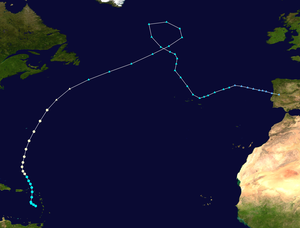
L’ouragan Rafael est le dix-septième cyclone tropical de la saison cyclonique 2012 dans l'océan Atlantique nord et le neuvième à avoir atteint le stade d'ouragan. Provenant d'une onde tropicale ayant quitté la côte ouest de l'Afrique le 5 octobre, il est devenu une tempête tropicale le 12 et un ouragan de catégorie 1 de l'échelle de Saffir-Simpson le 15. Il a frappé les Petites Antilles, particulièrement durement la Guadeloupe les 13 et 14 octobre, avant de se diriger vers le nord et frôler les Bermudes le 16 octobre. Il est passé au stade post-tropical en soirée du 17 octobre, loin au sud-est de Terre-Neuve, avant d'être capturé par une dépression des latitudes moyennes dans l'Atlantique nord. Une personne fut portée disparue à Basse-Terre.
La saison cyclonique 2012 dans l'océan Atlantique nord débute officiellement le 1ᵉʳ juin pour se terminer le 30 novembre 2012, selon la définition de l'Organisation météorologique mondiale. Cependant, la première tempête tropicale de l'année, nommée Alberto, s'est formée dès le 19 mai. Depuis la formation de la tempête tropicale Debby le 23 juin, cette saison est la toute première à enregistrer 4 tempêtes nommées avant le mois de juillet, bien que le record détenu date de 1851.